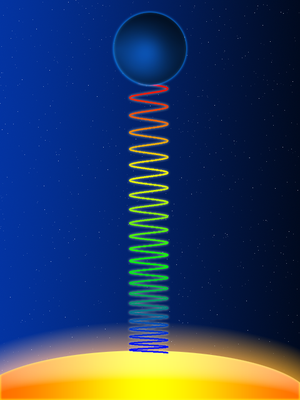
La relativité générale est une théorie de la gravitation qui a été développée par Albert Einstein entre 1907 et 1915. Selon la relativité générale, l'attraction gravitationnelle que l'on observe entre les masses est provoquée par une déformation de l'espace et du temps par ces masses.